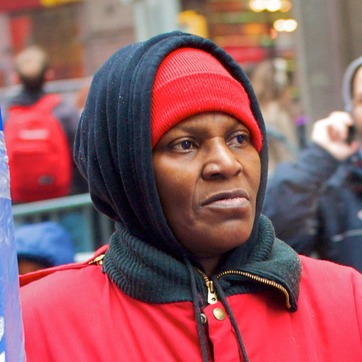
Material: skin